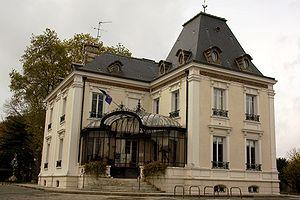
Mairie de Lisses, Essonne, France.
Lisses est une commune française située à trente kilomètres au sud-est de Paris dans le département de l'Essonne en région Île-de-France.